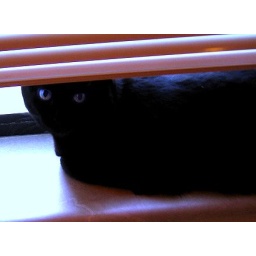
black cat in the window